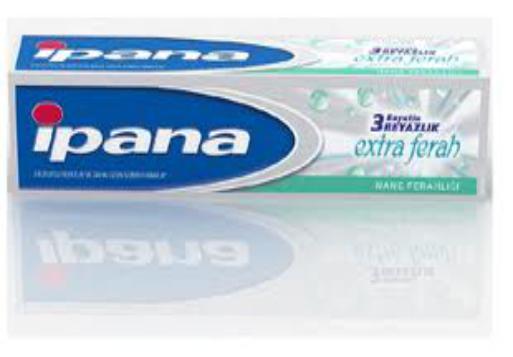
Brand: Ipana
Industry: Necessities